Engine House No. 6 (Columbus, Ohio)

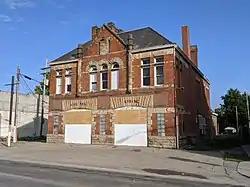

Engine House No. 6, also known as the East Franklinton Engine House, is a former Columbus Fire Department station in the East Franklinton neighborhood of Columbus, Ohio. The building was constructed in 1892, designed in the Romanesque Revival style by John Flynn. The station was decommissioned in 1966, and served as an electronics store from 1975 to 2014. It was listed on the National Register of Historic Places in 2016, accompanying planned renovations. The station has been planned to be sold since about 2016, originally to the Columbus Historical Society and Heritage Ohio, though the latter organization now plans to move to the Ohio History Center. The historical society acquired the building in November 2021, and is restoring it with plans to turn it into the city's first permanent local history museum.